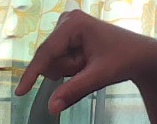
ASL sign: Q